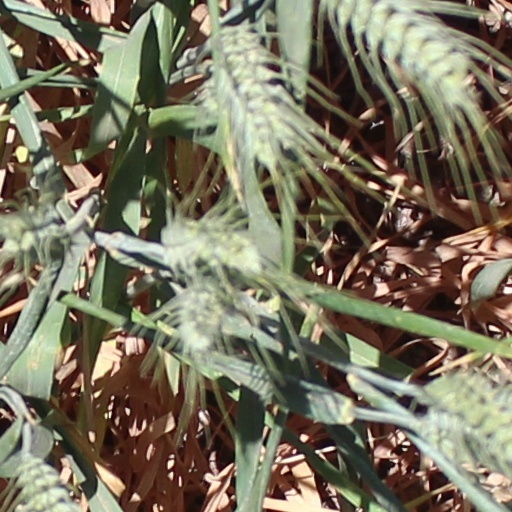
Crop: wheat